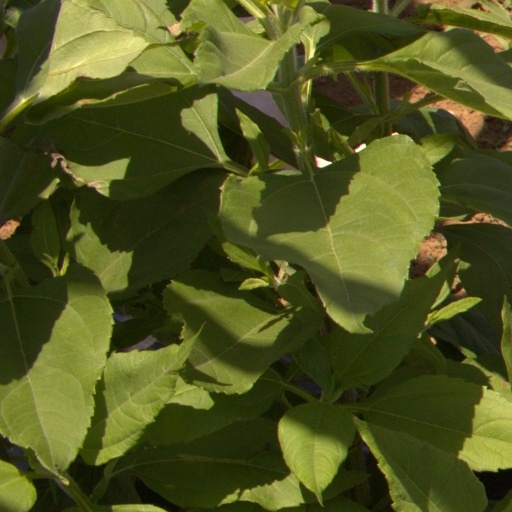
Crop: Jerusalem artichoke